Boyer (candy company)

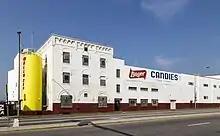
The Boyer Candies factory in Altoona, Pennsylvania

In 2016, Boyer was the only US chocolate maker to show a strong growth rate (20.9%), though its overall market share was relatively small compared to companies like Mars and Hershey.